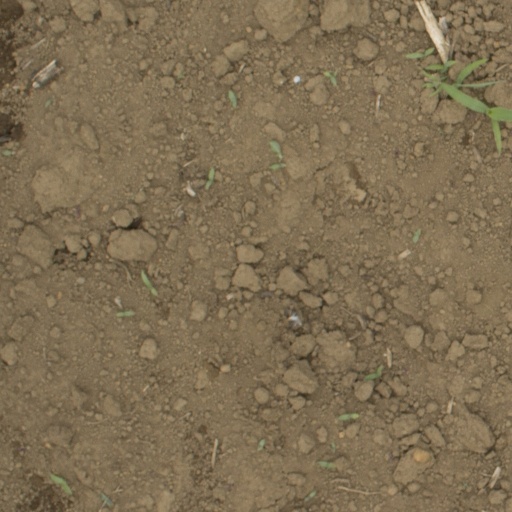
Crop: Jerusalem artichoke